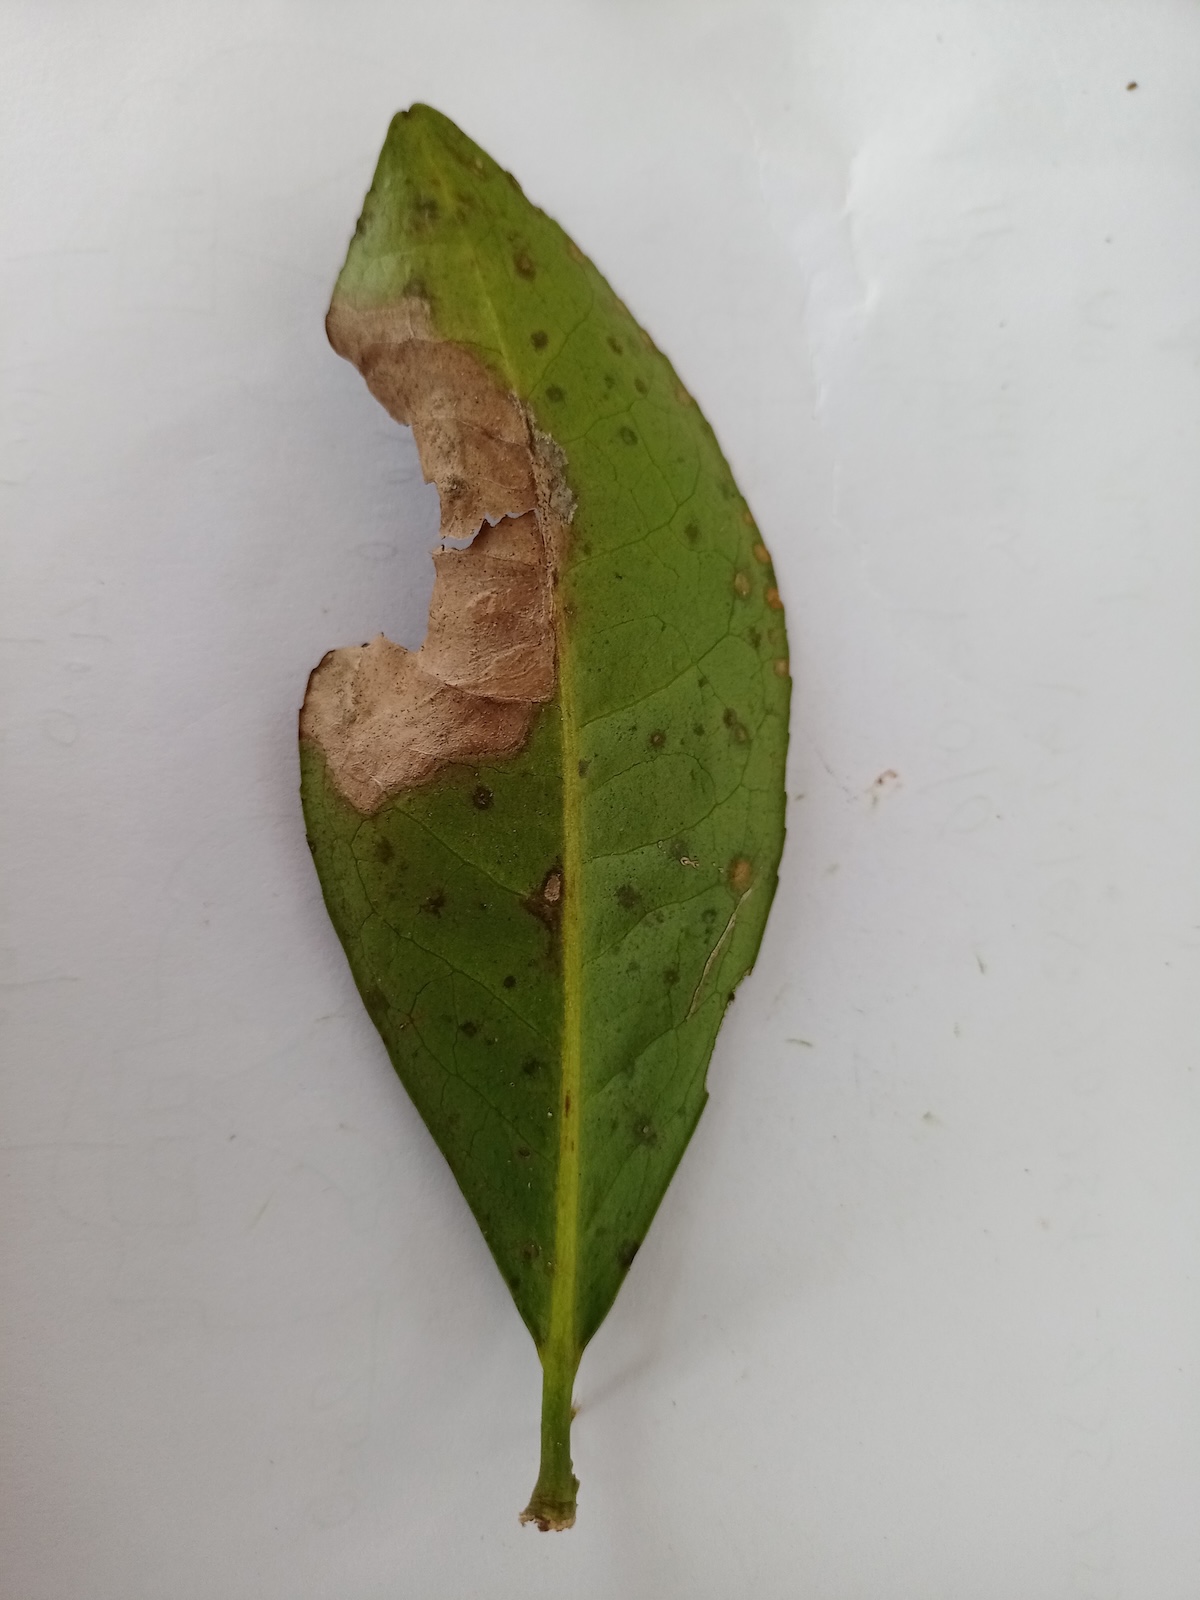
Label: Brown Blight